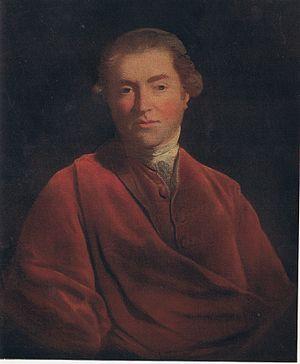
Robert Mayne est un marchand, banquier et homme politique britannique qui siège à la Chambre des communes de 1774 à 1782.